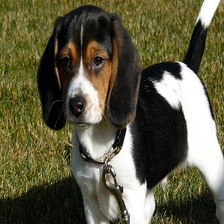
Species: dog
Breed: beagle